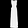
Label: Dress